James Harper (congressman)

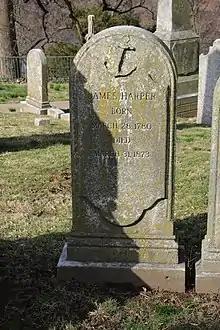
James Harper grave in Laurel Hill Cemetery

Harper died in Philadelphia on March 31, 1873, and was interred in Laurel Hill Cemetery.